John Bailey (Irish politician)

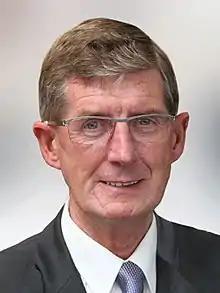

John Bailey (14 April 1945 – 9 July 2019) was an Irish Fine Gael politician who was a member of Dún Laoghaire–Rathdown County Council. He spent 10 years as chairman of the Dublin County Board of the Gaelic Athletic Association.